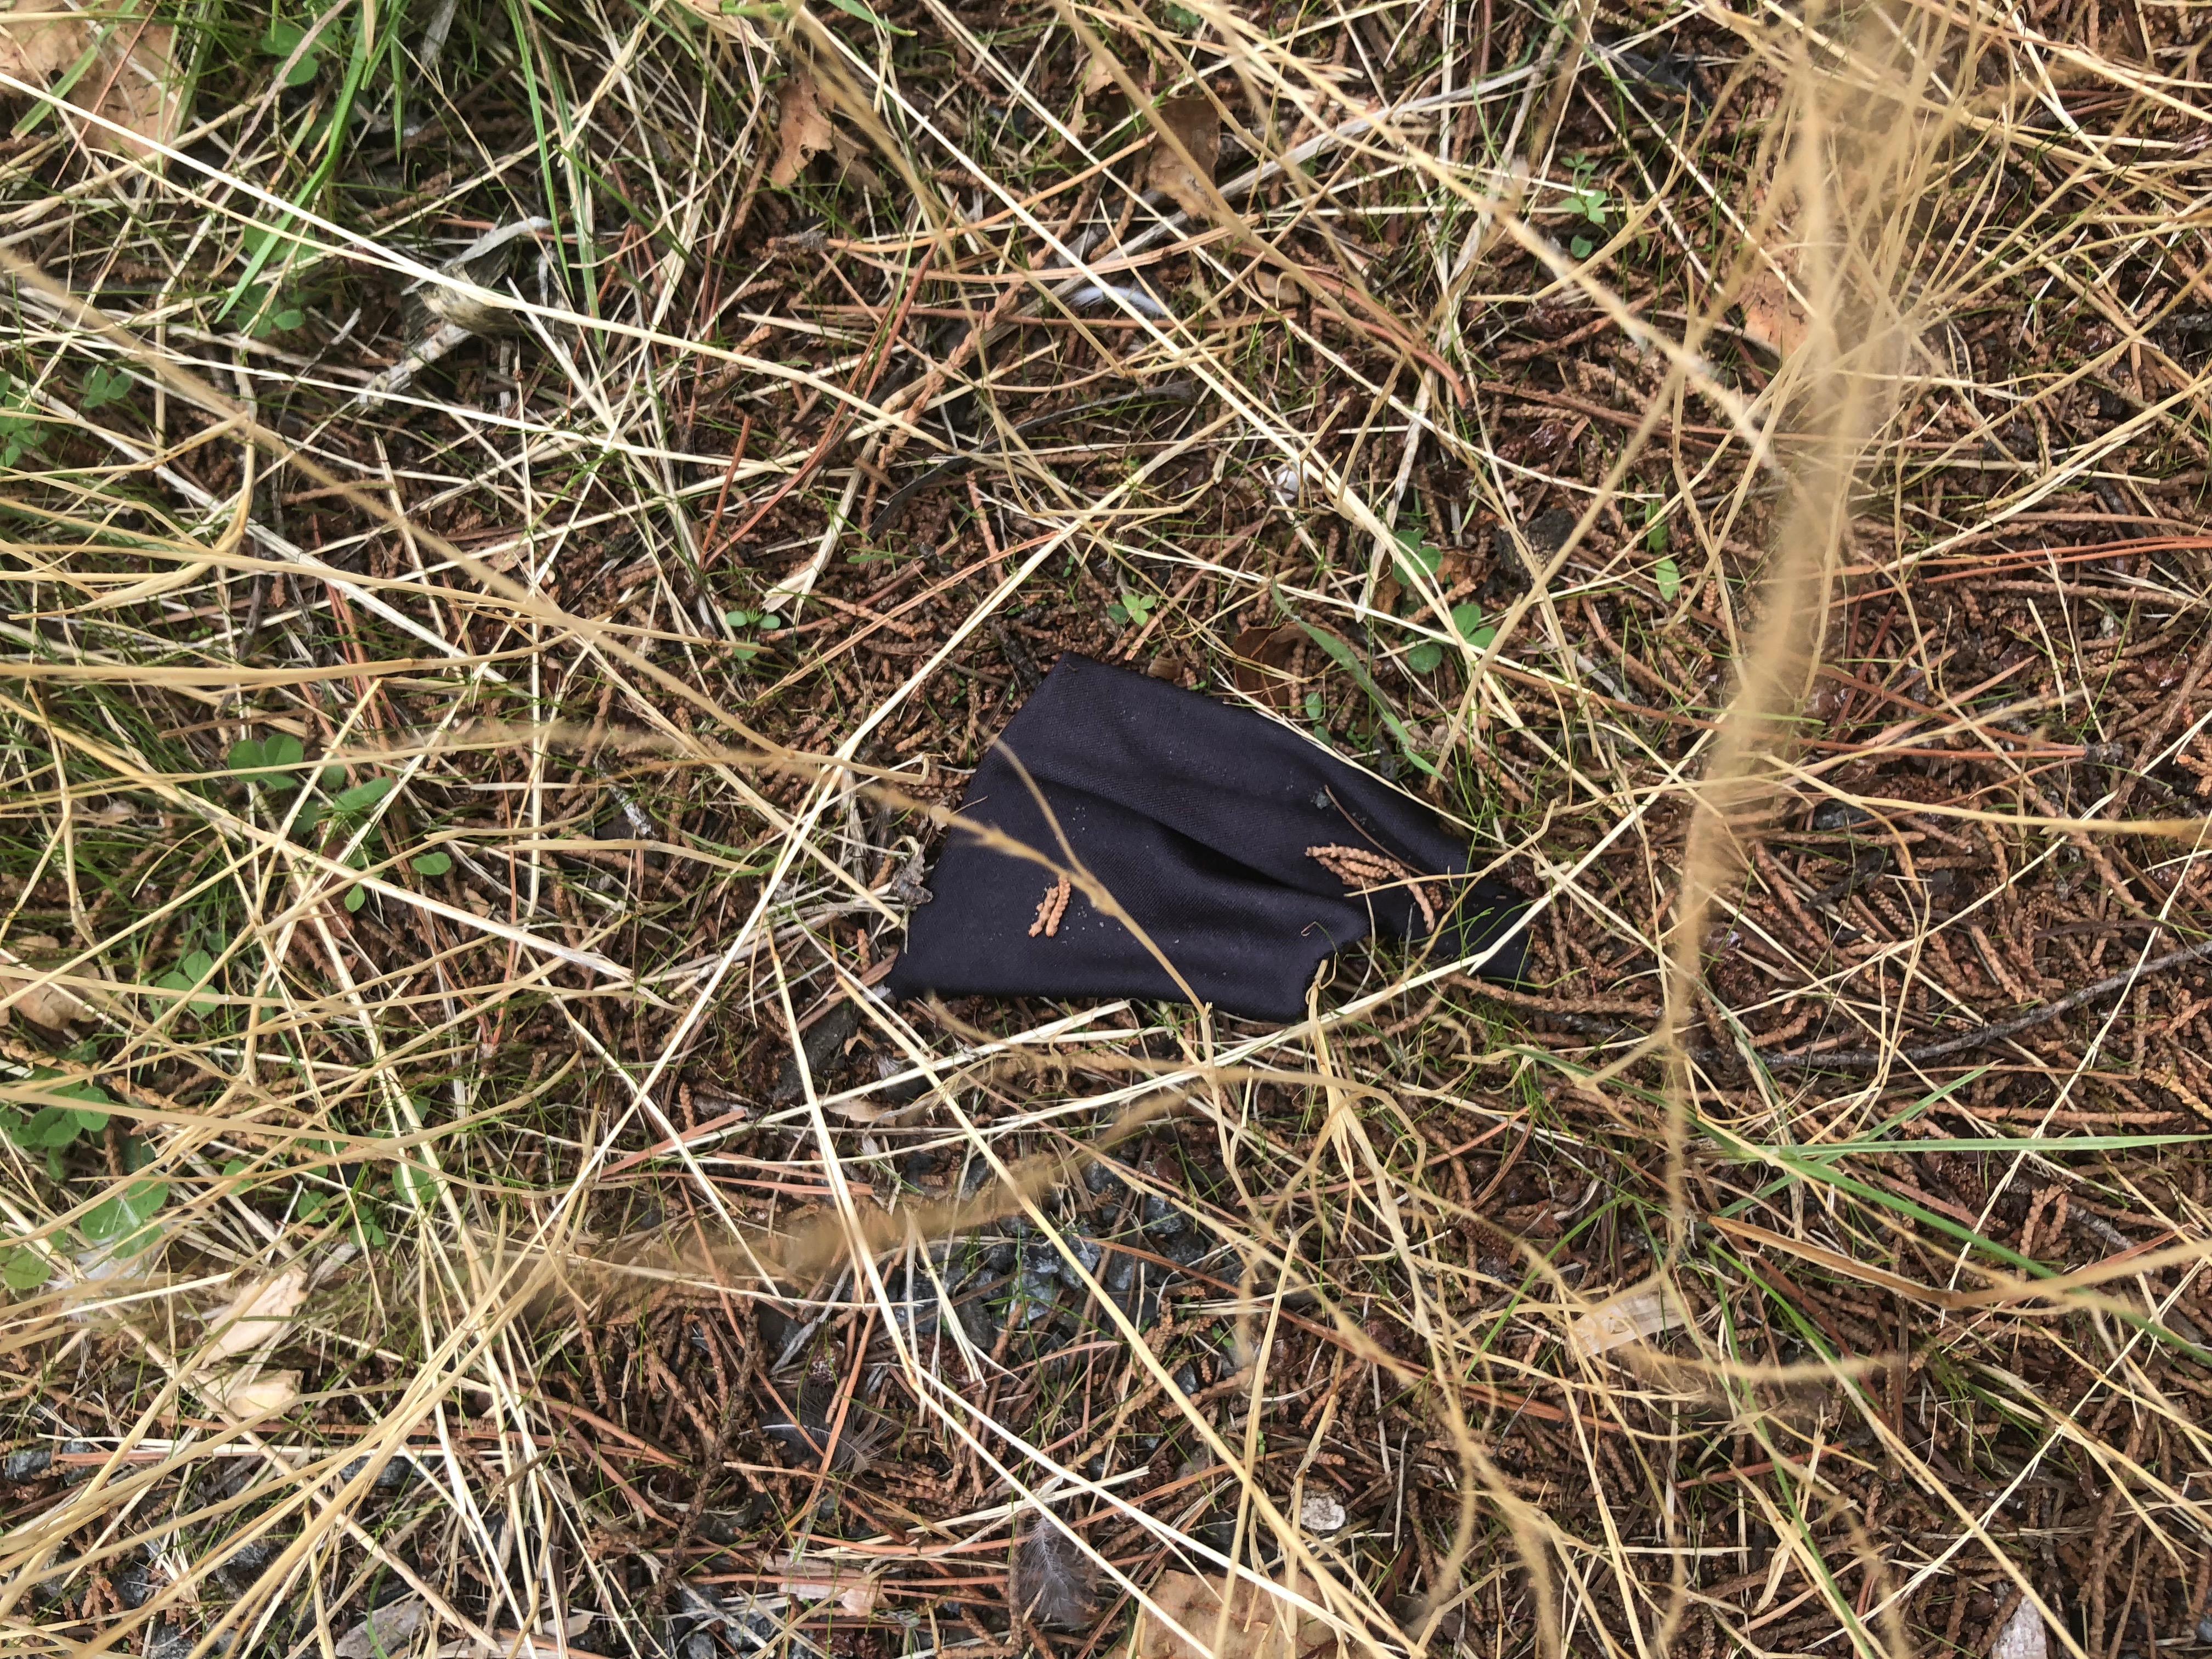
Object: Unlabeled litter (Unlabeled litter)